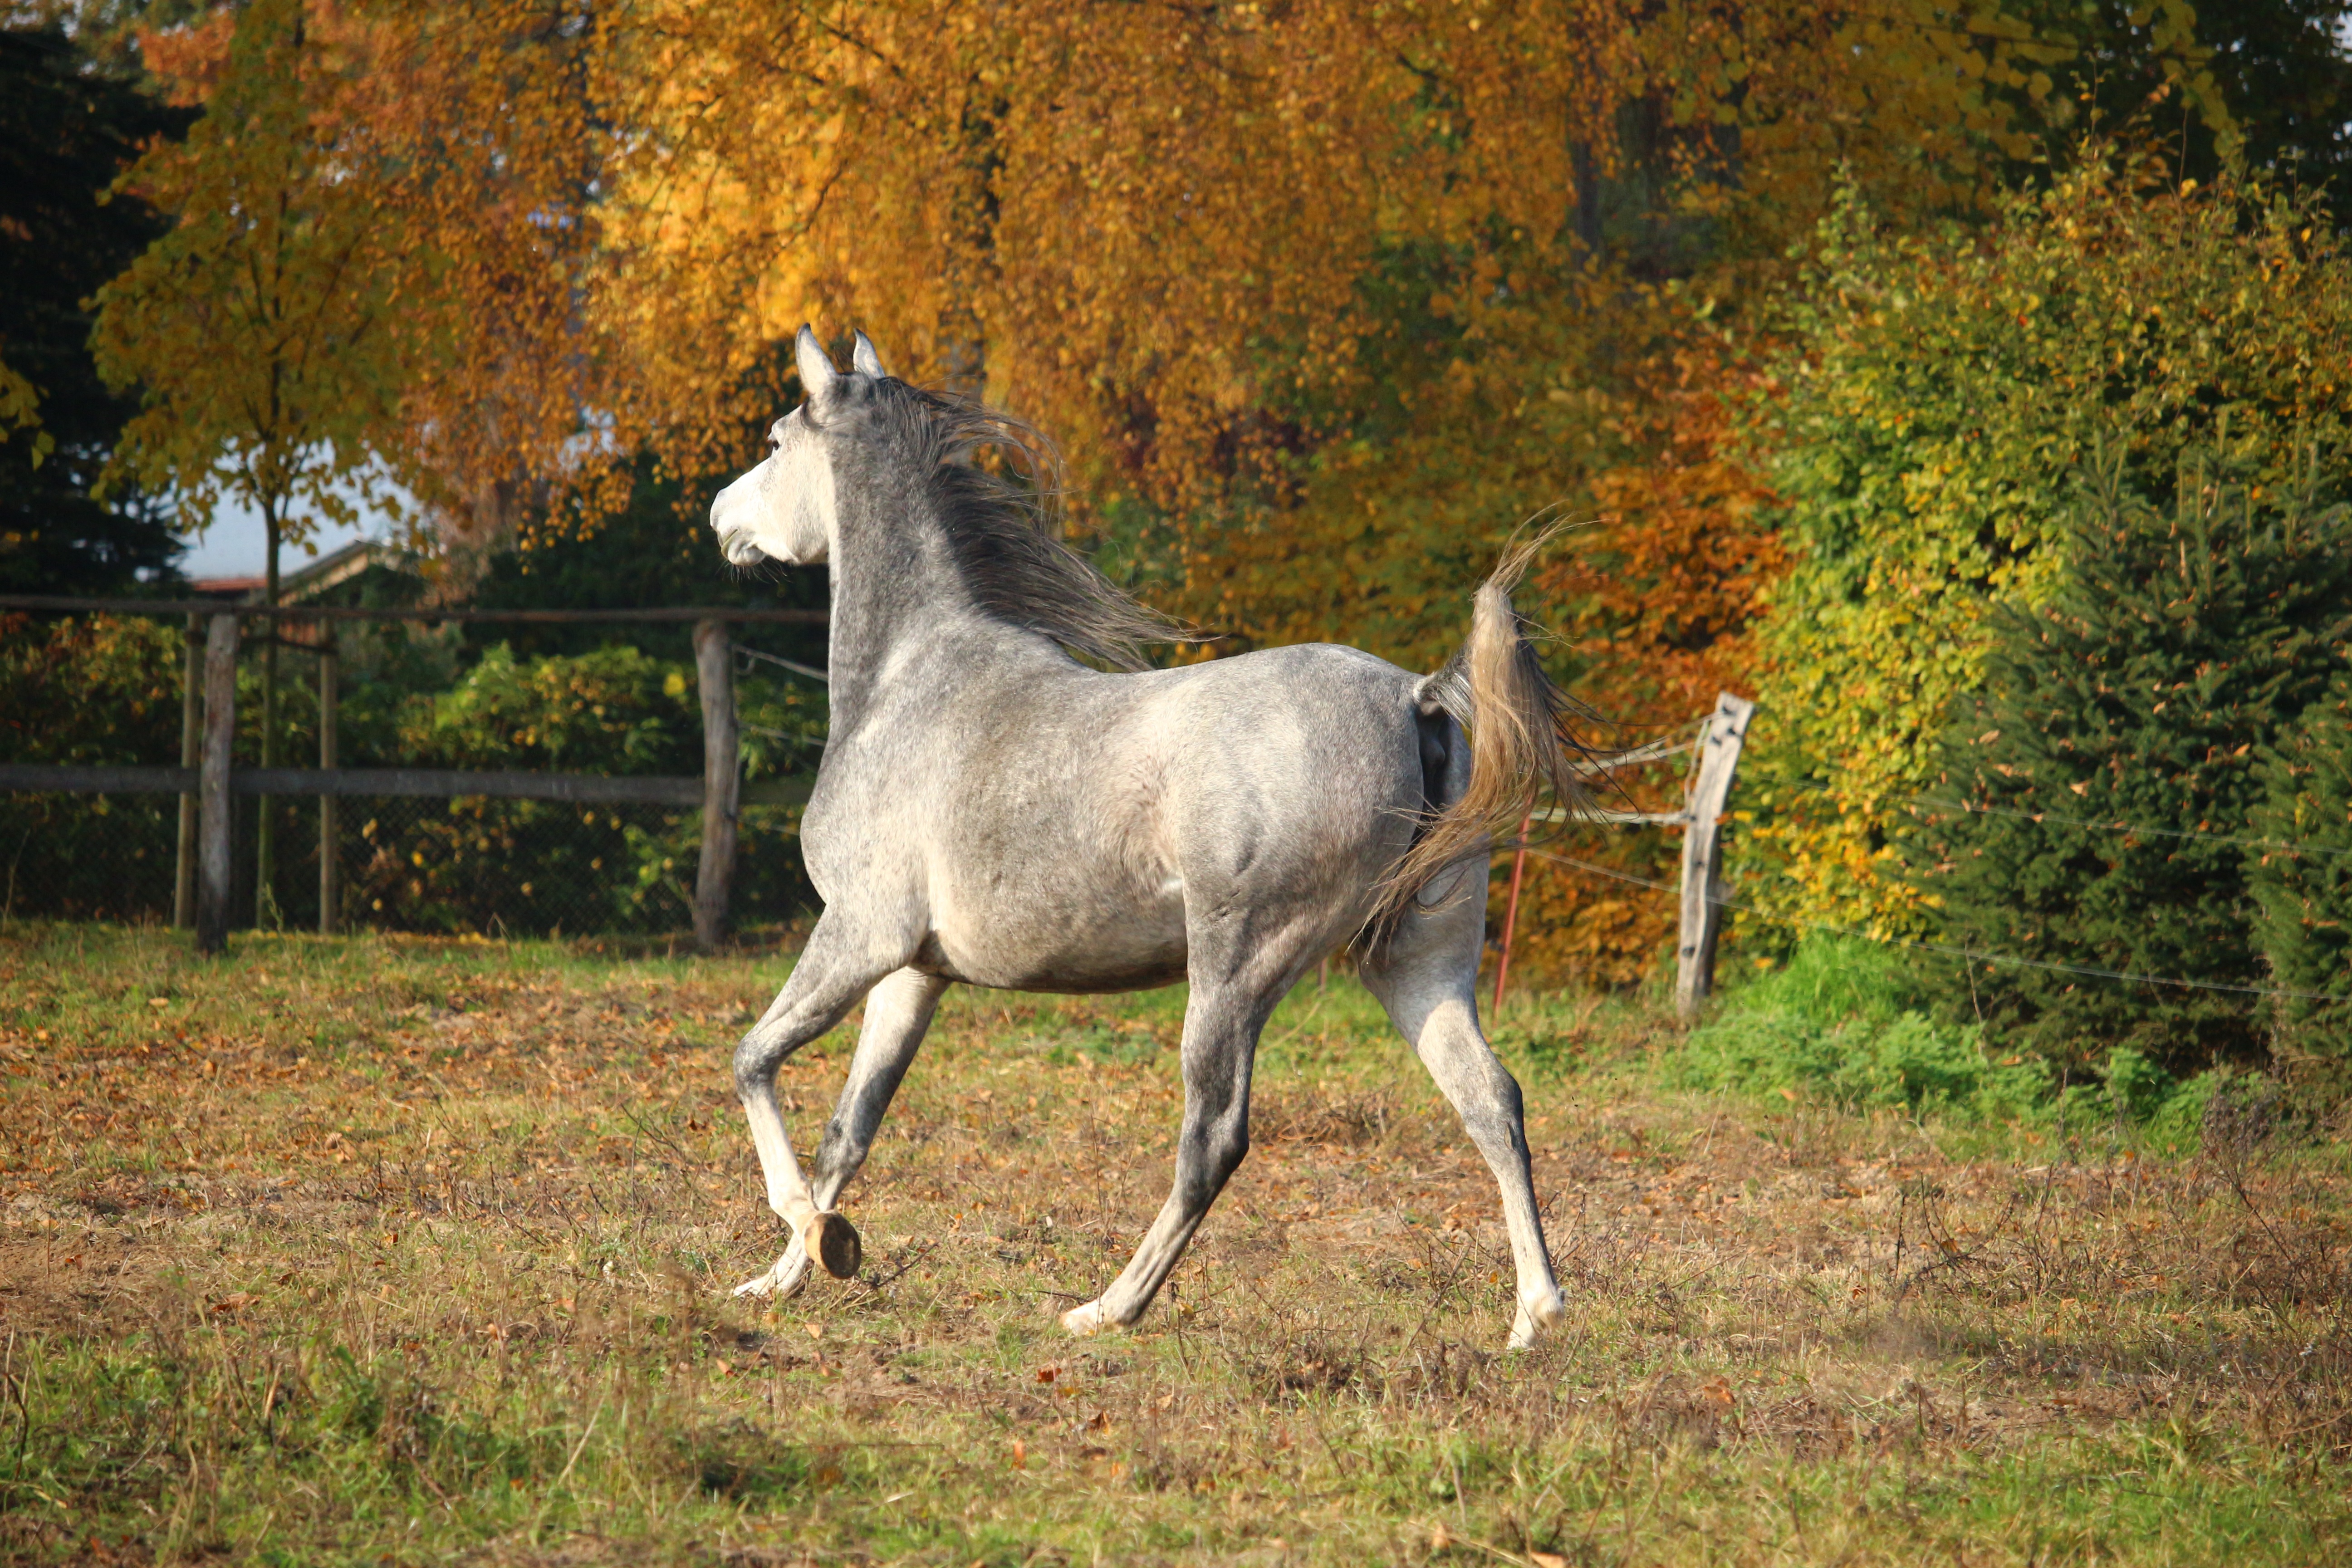
meadow, wildlife, pasture, grazing, horse, autumn, mammal, stallion, mane, fauna, vertebrate, mare, mold, foal, colt, thoroughbred arabian, gallop, pack animal, horse like mammal, mustang horse